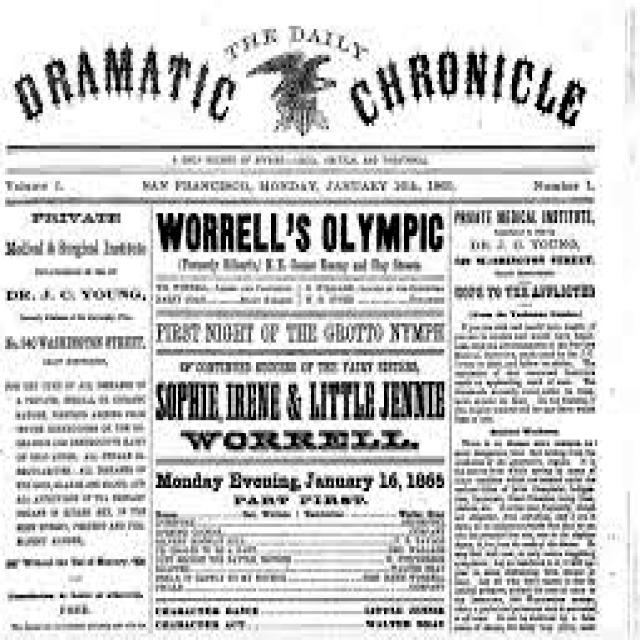
Label: Paper